Nijūmon

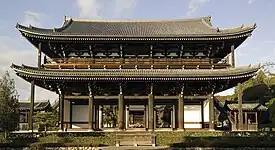
"Nijūmon" (the "sanmon" of Tōfuku-ji, a National Treasure)

Unlike a "rōmon", whose second story is inaccessible and unusable, a "nijūmon" has stairs leading to the second story. Some gates have at their ends two , 2 x 1 bay structures housing the stairs. The second story of a "nijūmon" usually contains statues of Shakyamuni or of goddess Kannon, and of the 16 "Rakan", and hosts periodical religious ceremonies. Large "nijūmon"' are 5 bays wide, 2 bays deep and have three entrances, however Tokyo's Zōjō-ji, the Tokugawa clan's funerary temple, has a gate which is 5 x 3 bays. Smaller ones are 3 x 2 bays and have one, two or even three entrances.